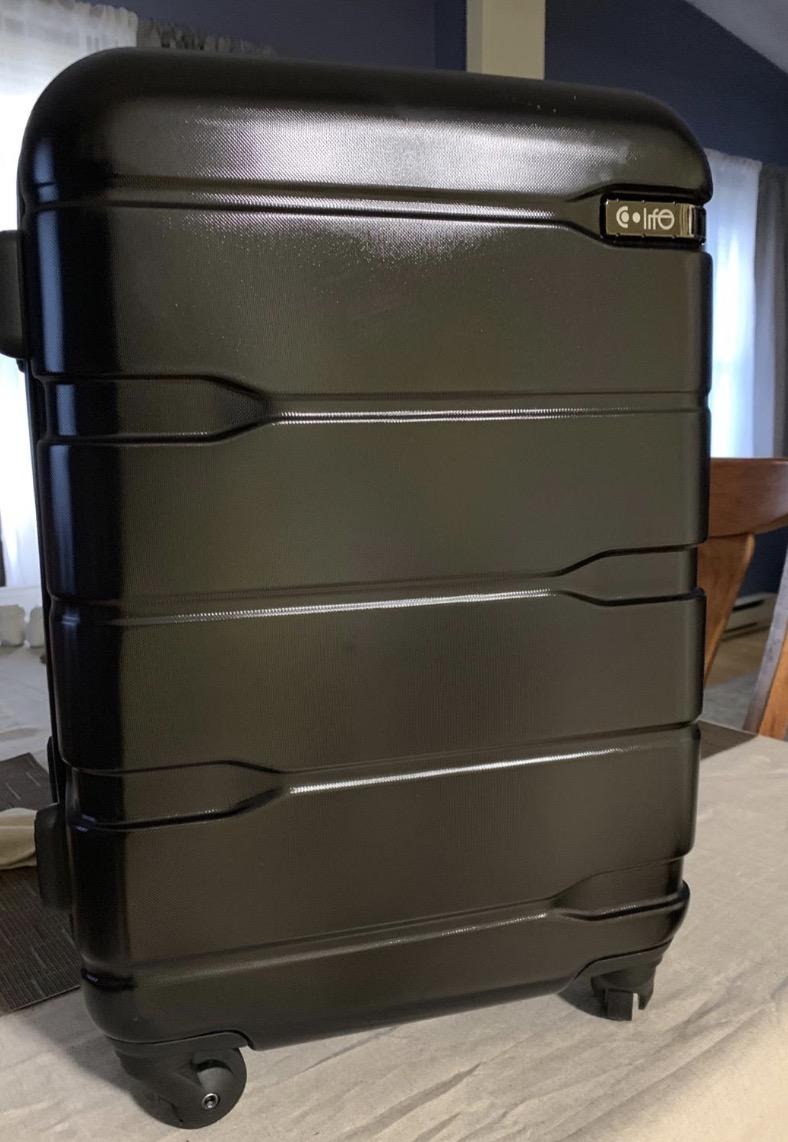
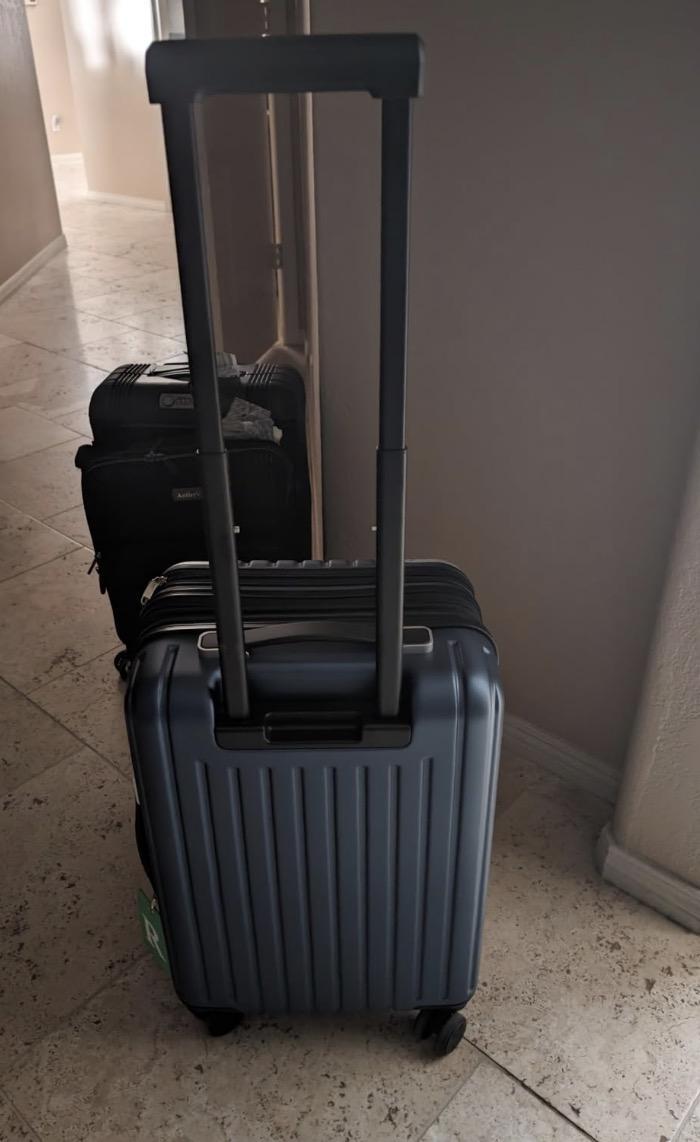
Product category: items_tea
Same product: no